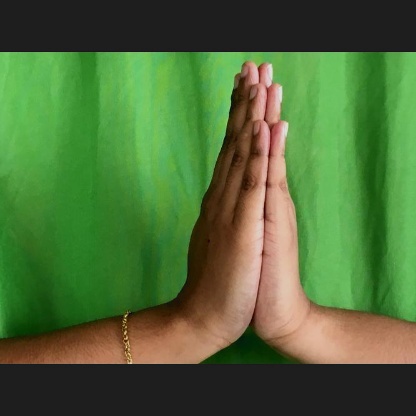
Mudra: Anjali